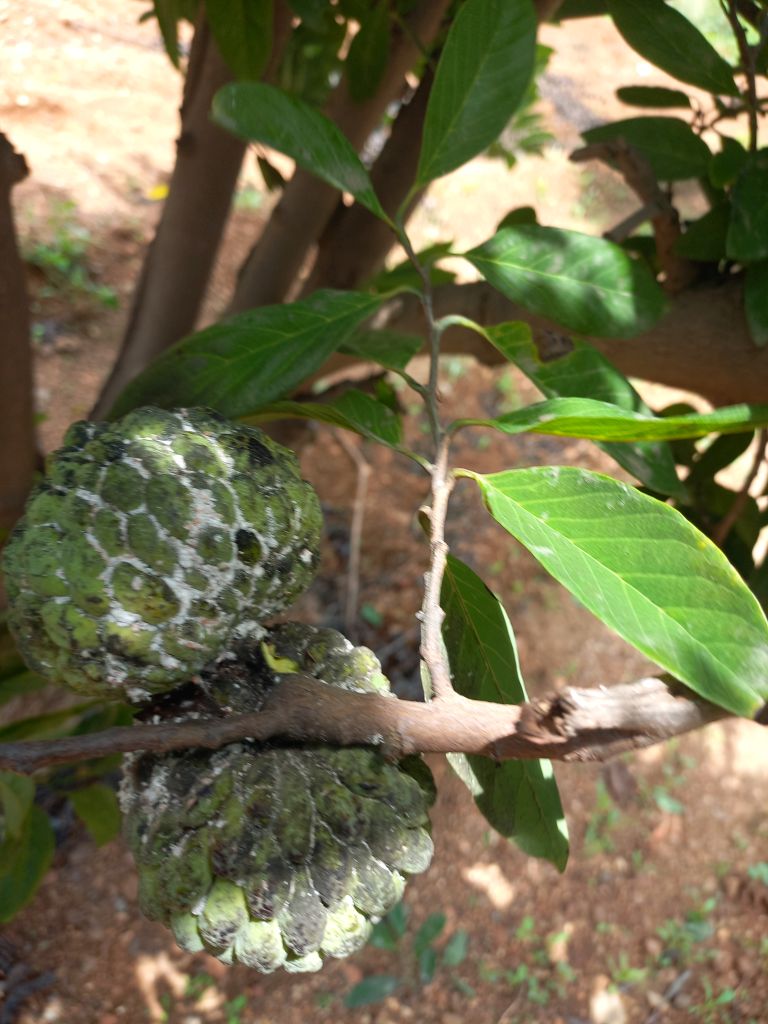
Disease label: Mealy Bug